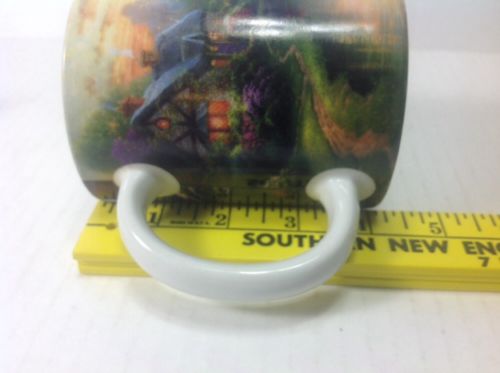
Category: mug